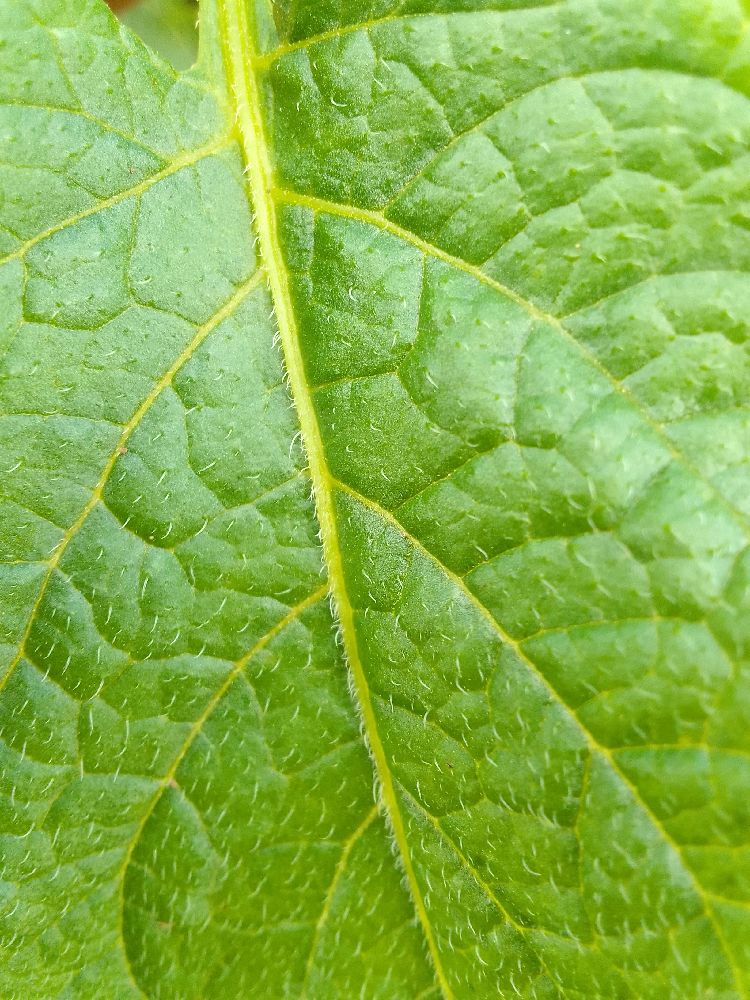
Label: Healthy